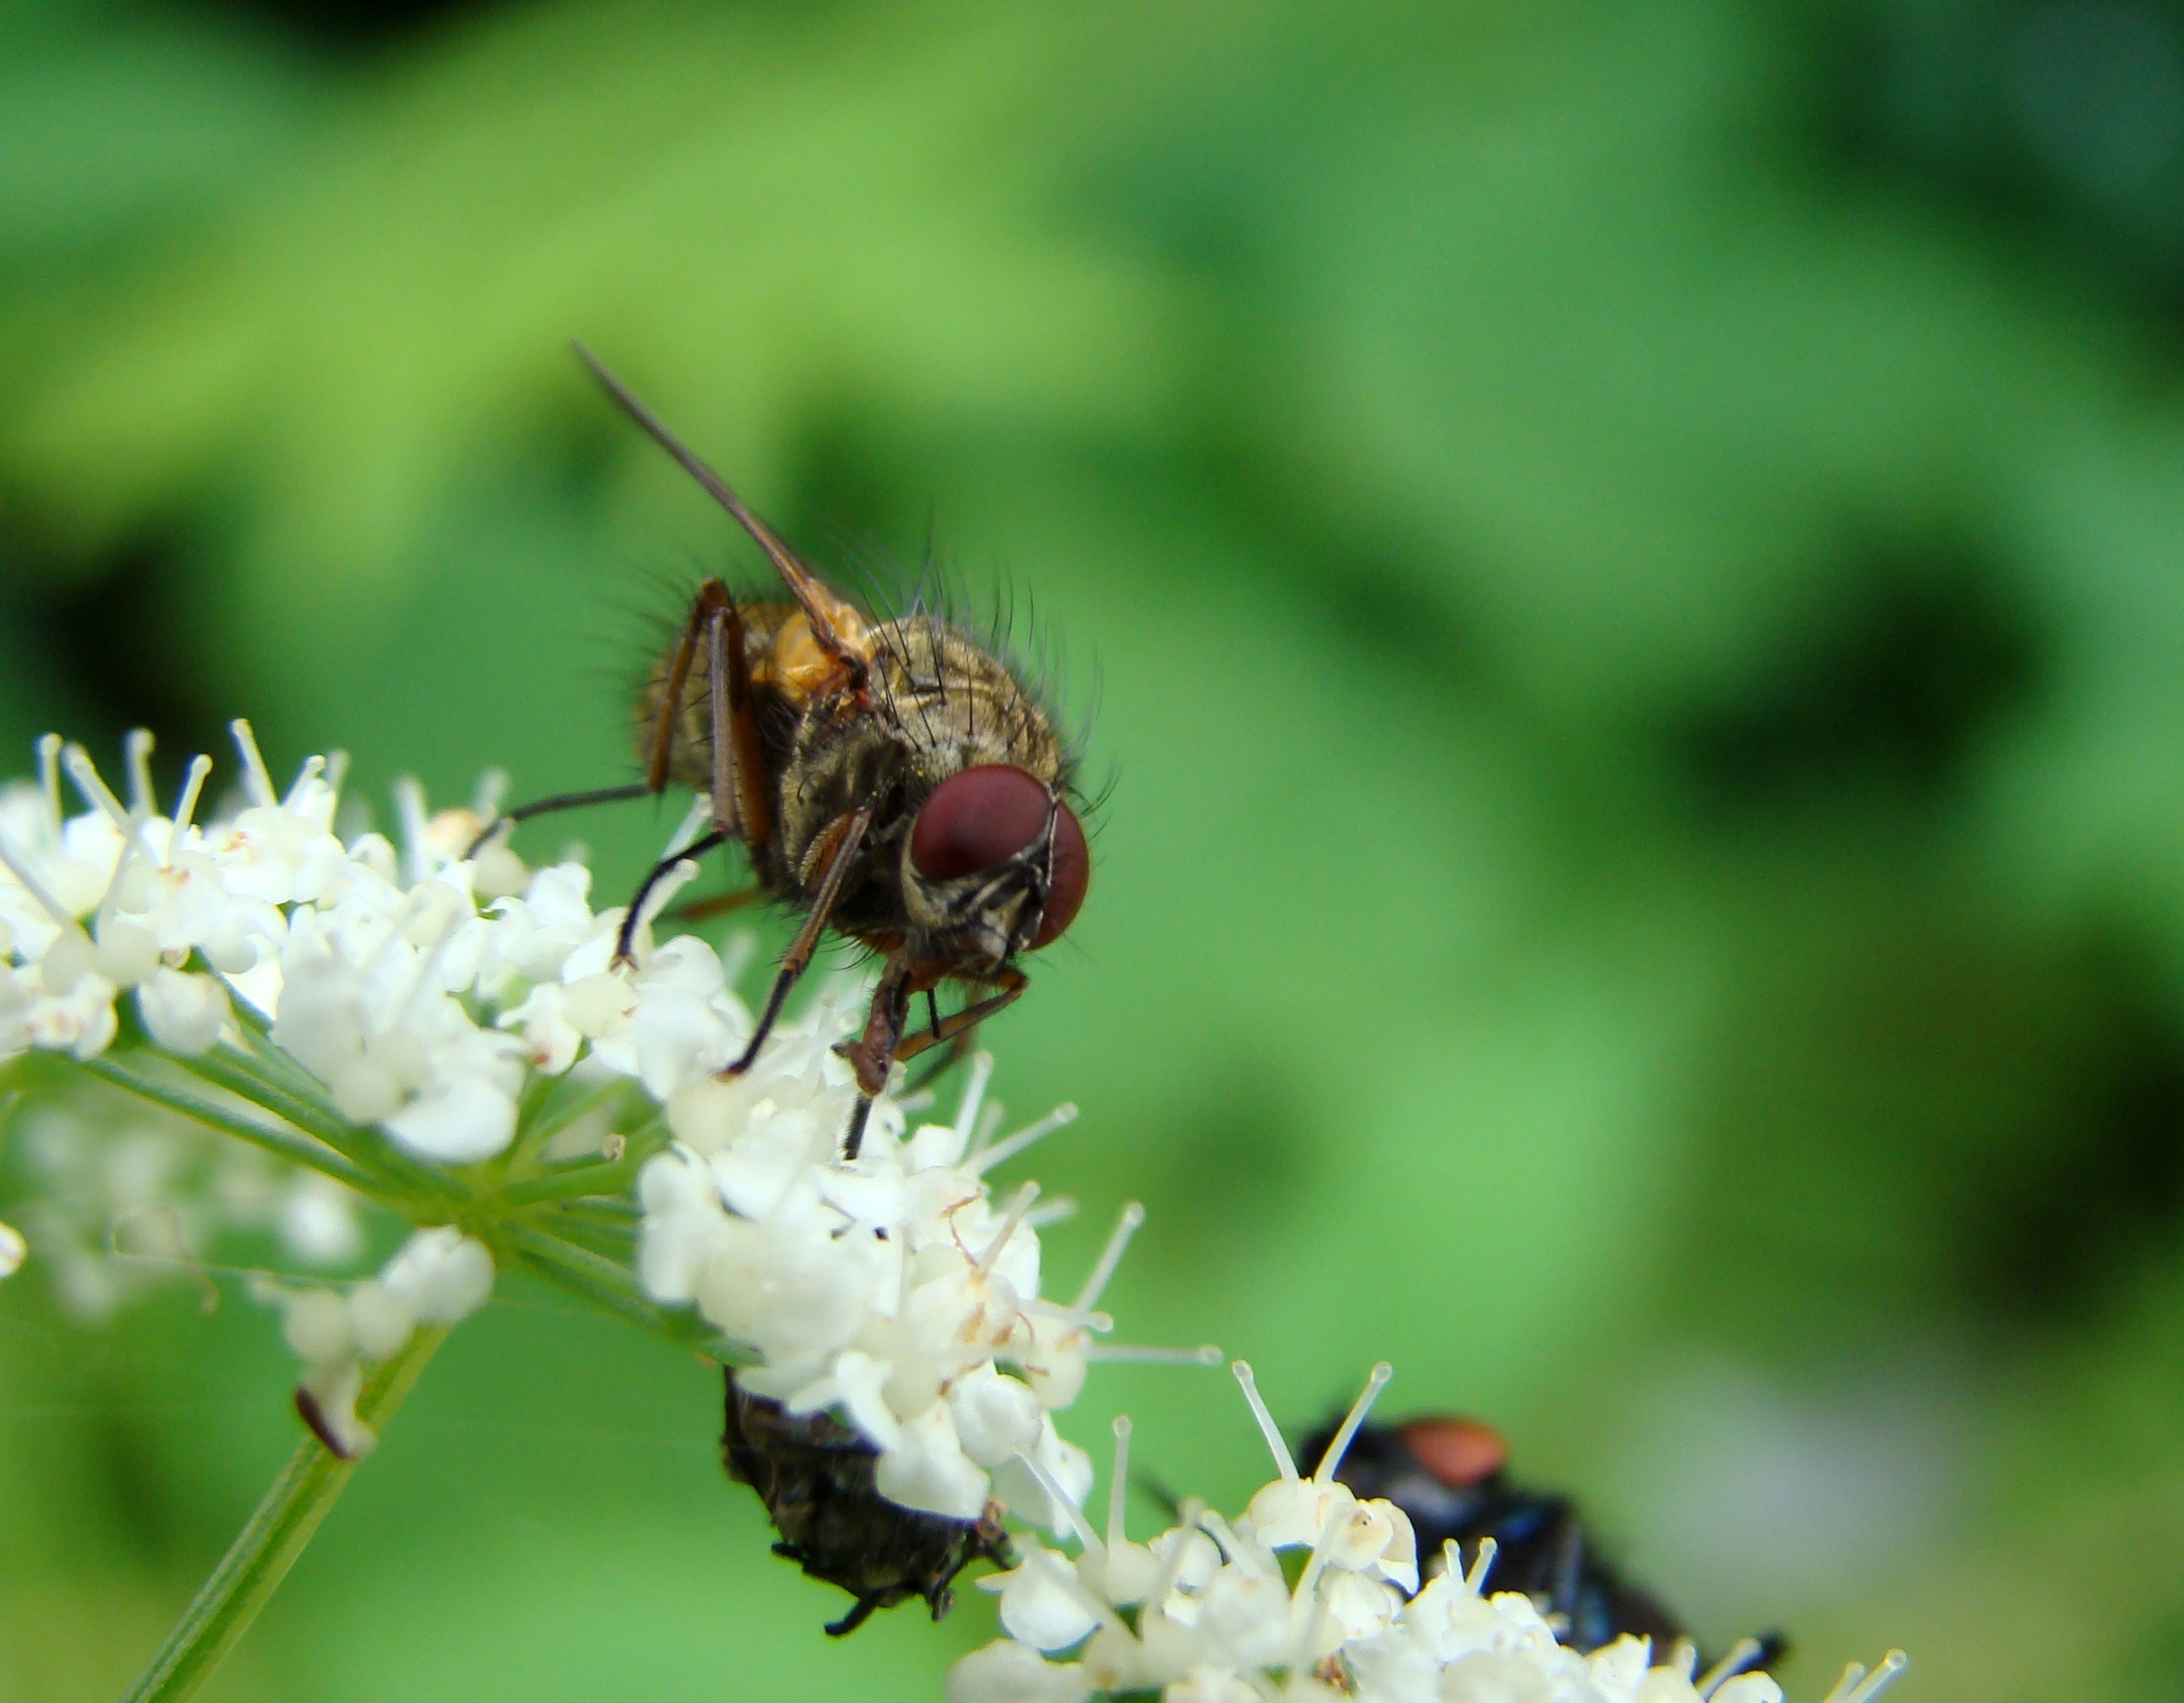
nature, photography, flower, fly, insect, botany, flora, fauna, invertebrate, close up, animals, bee, insects, pest, animal world, nectar, macro photography, arthropod, honey bee, membrane winged insect